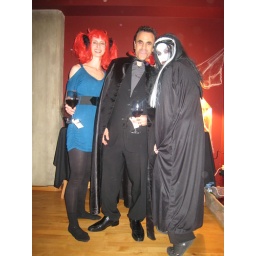
Devil in a blue dress